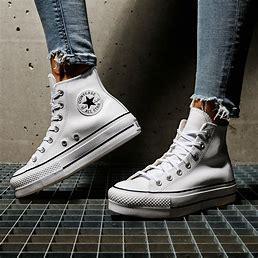
Brand: Converse
Model: Chuck Taylor All Star